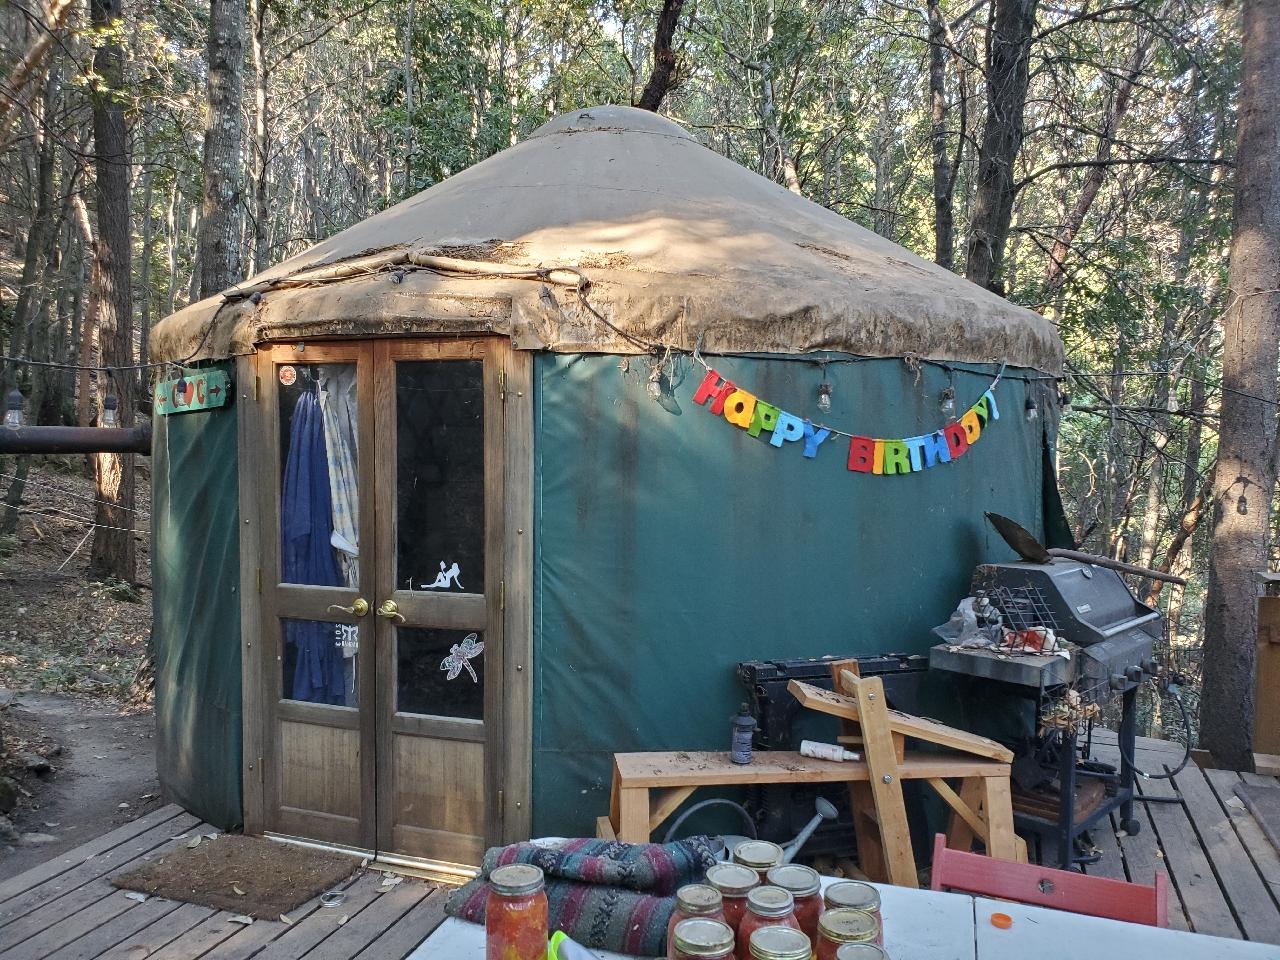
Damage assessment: no_damage